Detroit Tigers

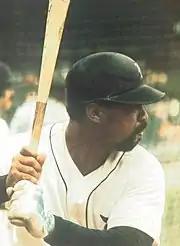
Willie Horton (1963–1977) had his No. 23 retired by the club

The 1973 season saw the Tigers drop to third place in the division, with an 85–77 record. Joe Coleman posted another 23 wins, but the other Tiger starters had subpar seasons. Willie Horton hit .316, but injuries limited him to just 111 games. Jim Northrup posted the best batting average of his career (.307) but was inexplicably limited to part-time duty (119 games played), which Northrup attributed to an ongoing feud with Billy Martin that had actually started in the 1972 ALCS. Northrup even proclaimed to the press that Martin "took the fun out of the game." Martin did not survive the 1973 season as manager. He was fired that September after ordering his pitchers to throw spitballs (and telling the press that he did so) in protest of opposing Cleveland Indians pitcher Gaylord Perry, whom Martin was convinced was doing the same. Third base coach Joe Schultz served as interim manager for the remainder of the season.